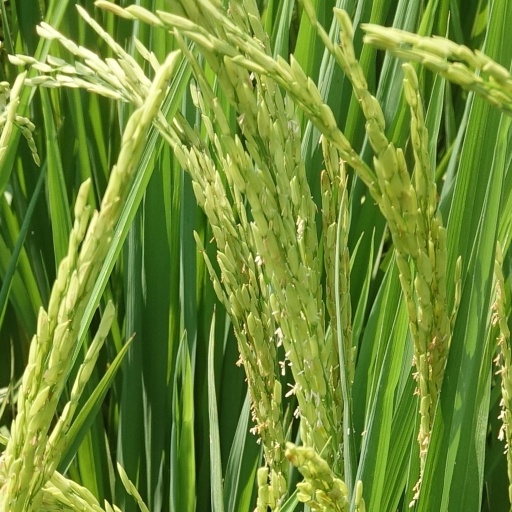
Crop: rice